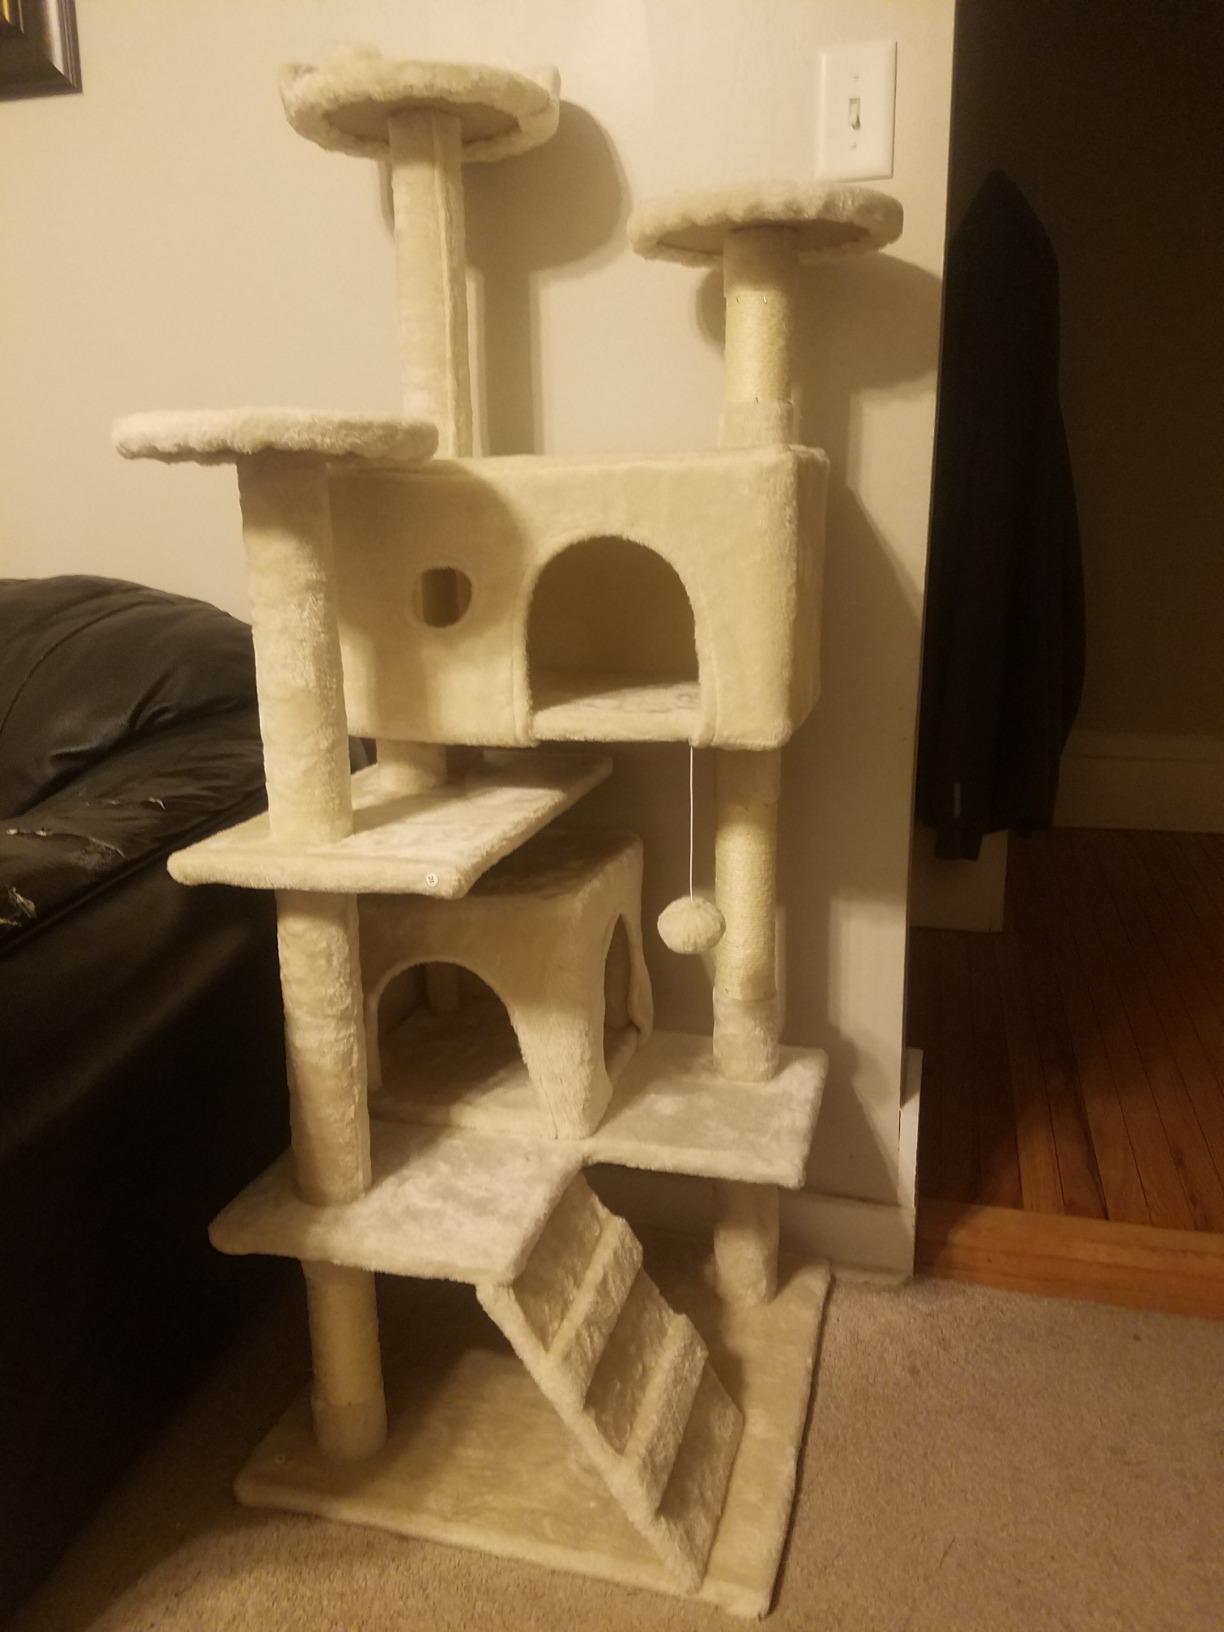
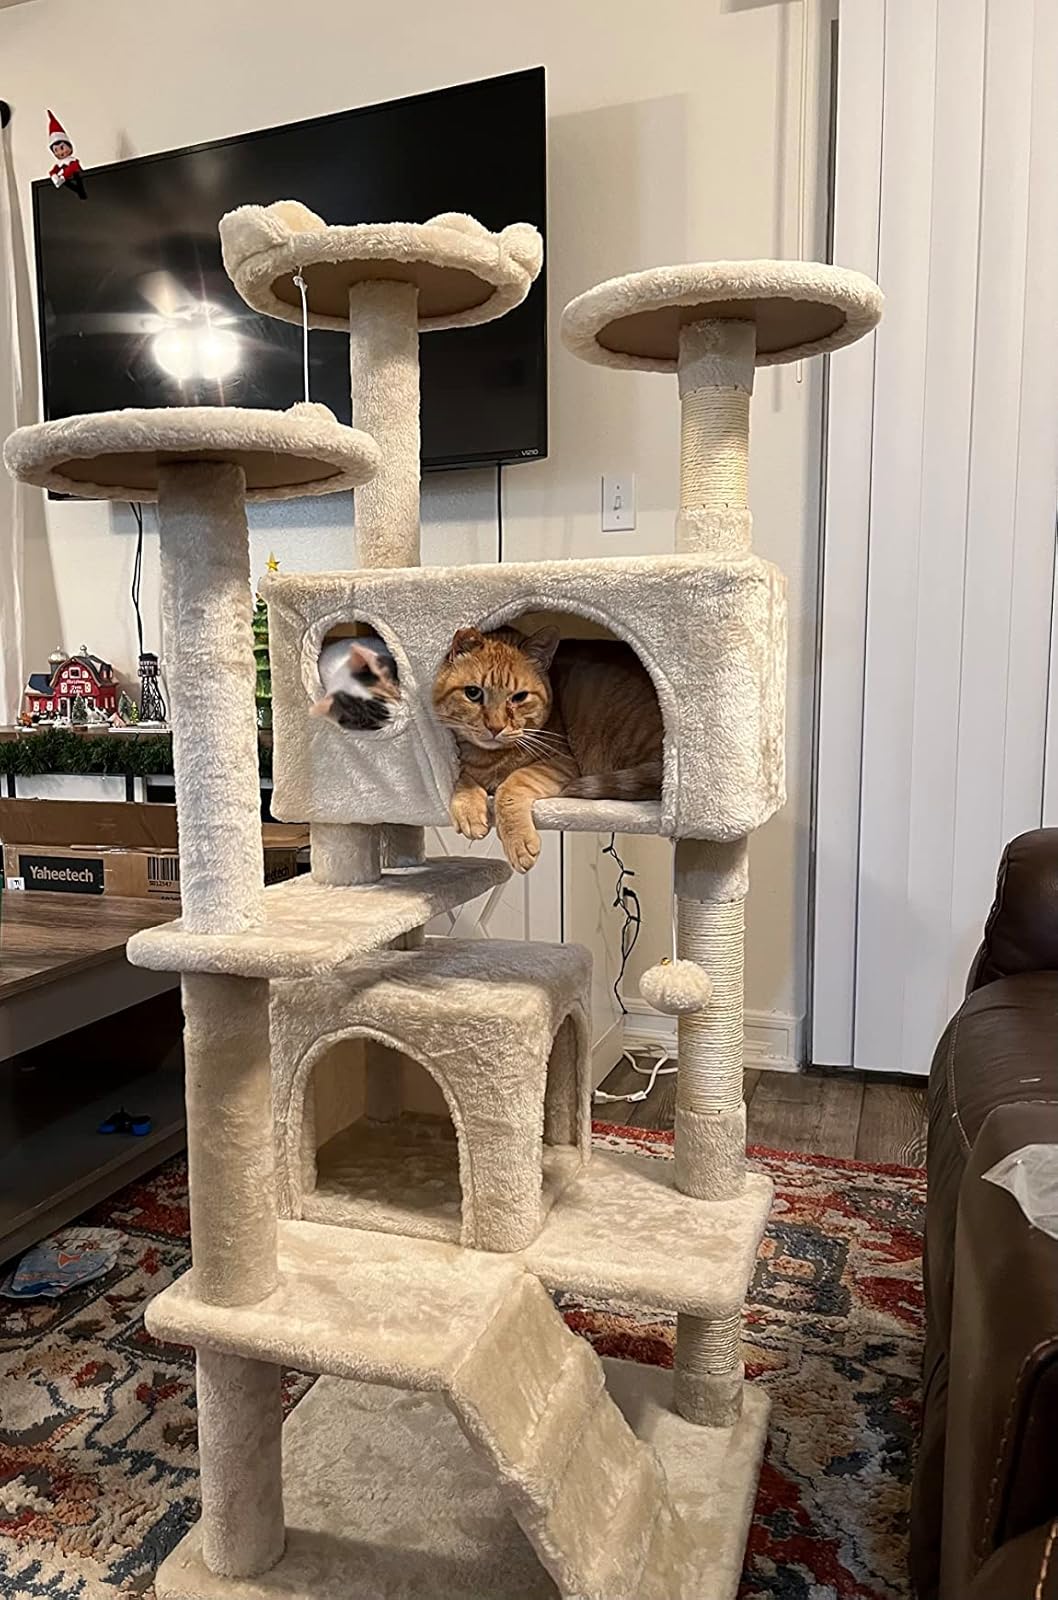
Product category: items_cat tree
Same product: yes